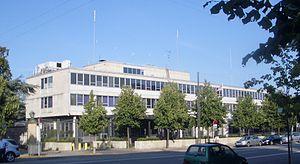
L'ambassade des États-Unis au Danemark est la représentation diplomatique des États-Unis auprès du Danemark. Elle est située à Copenhague, la capitale, à Dag Hammarskjölds Allé 24. Depuis 2017, le poste d'ambassadeur est occupé par Carla Sands.